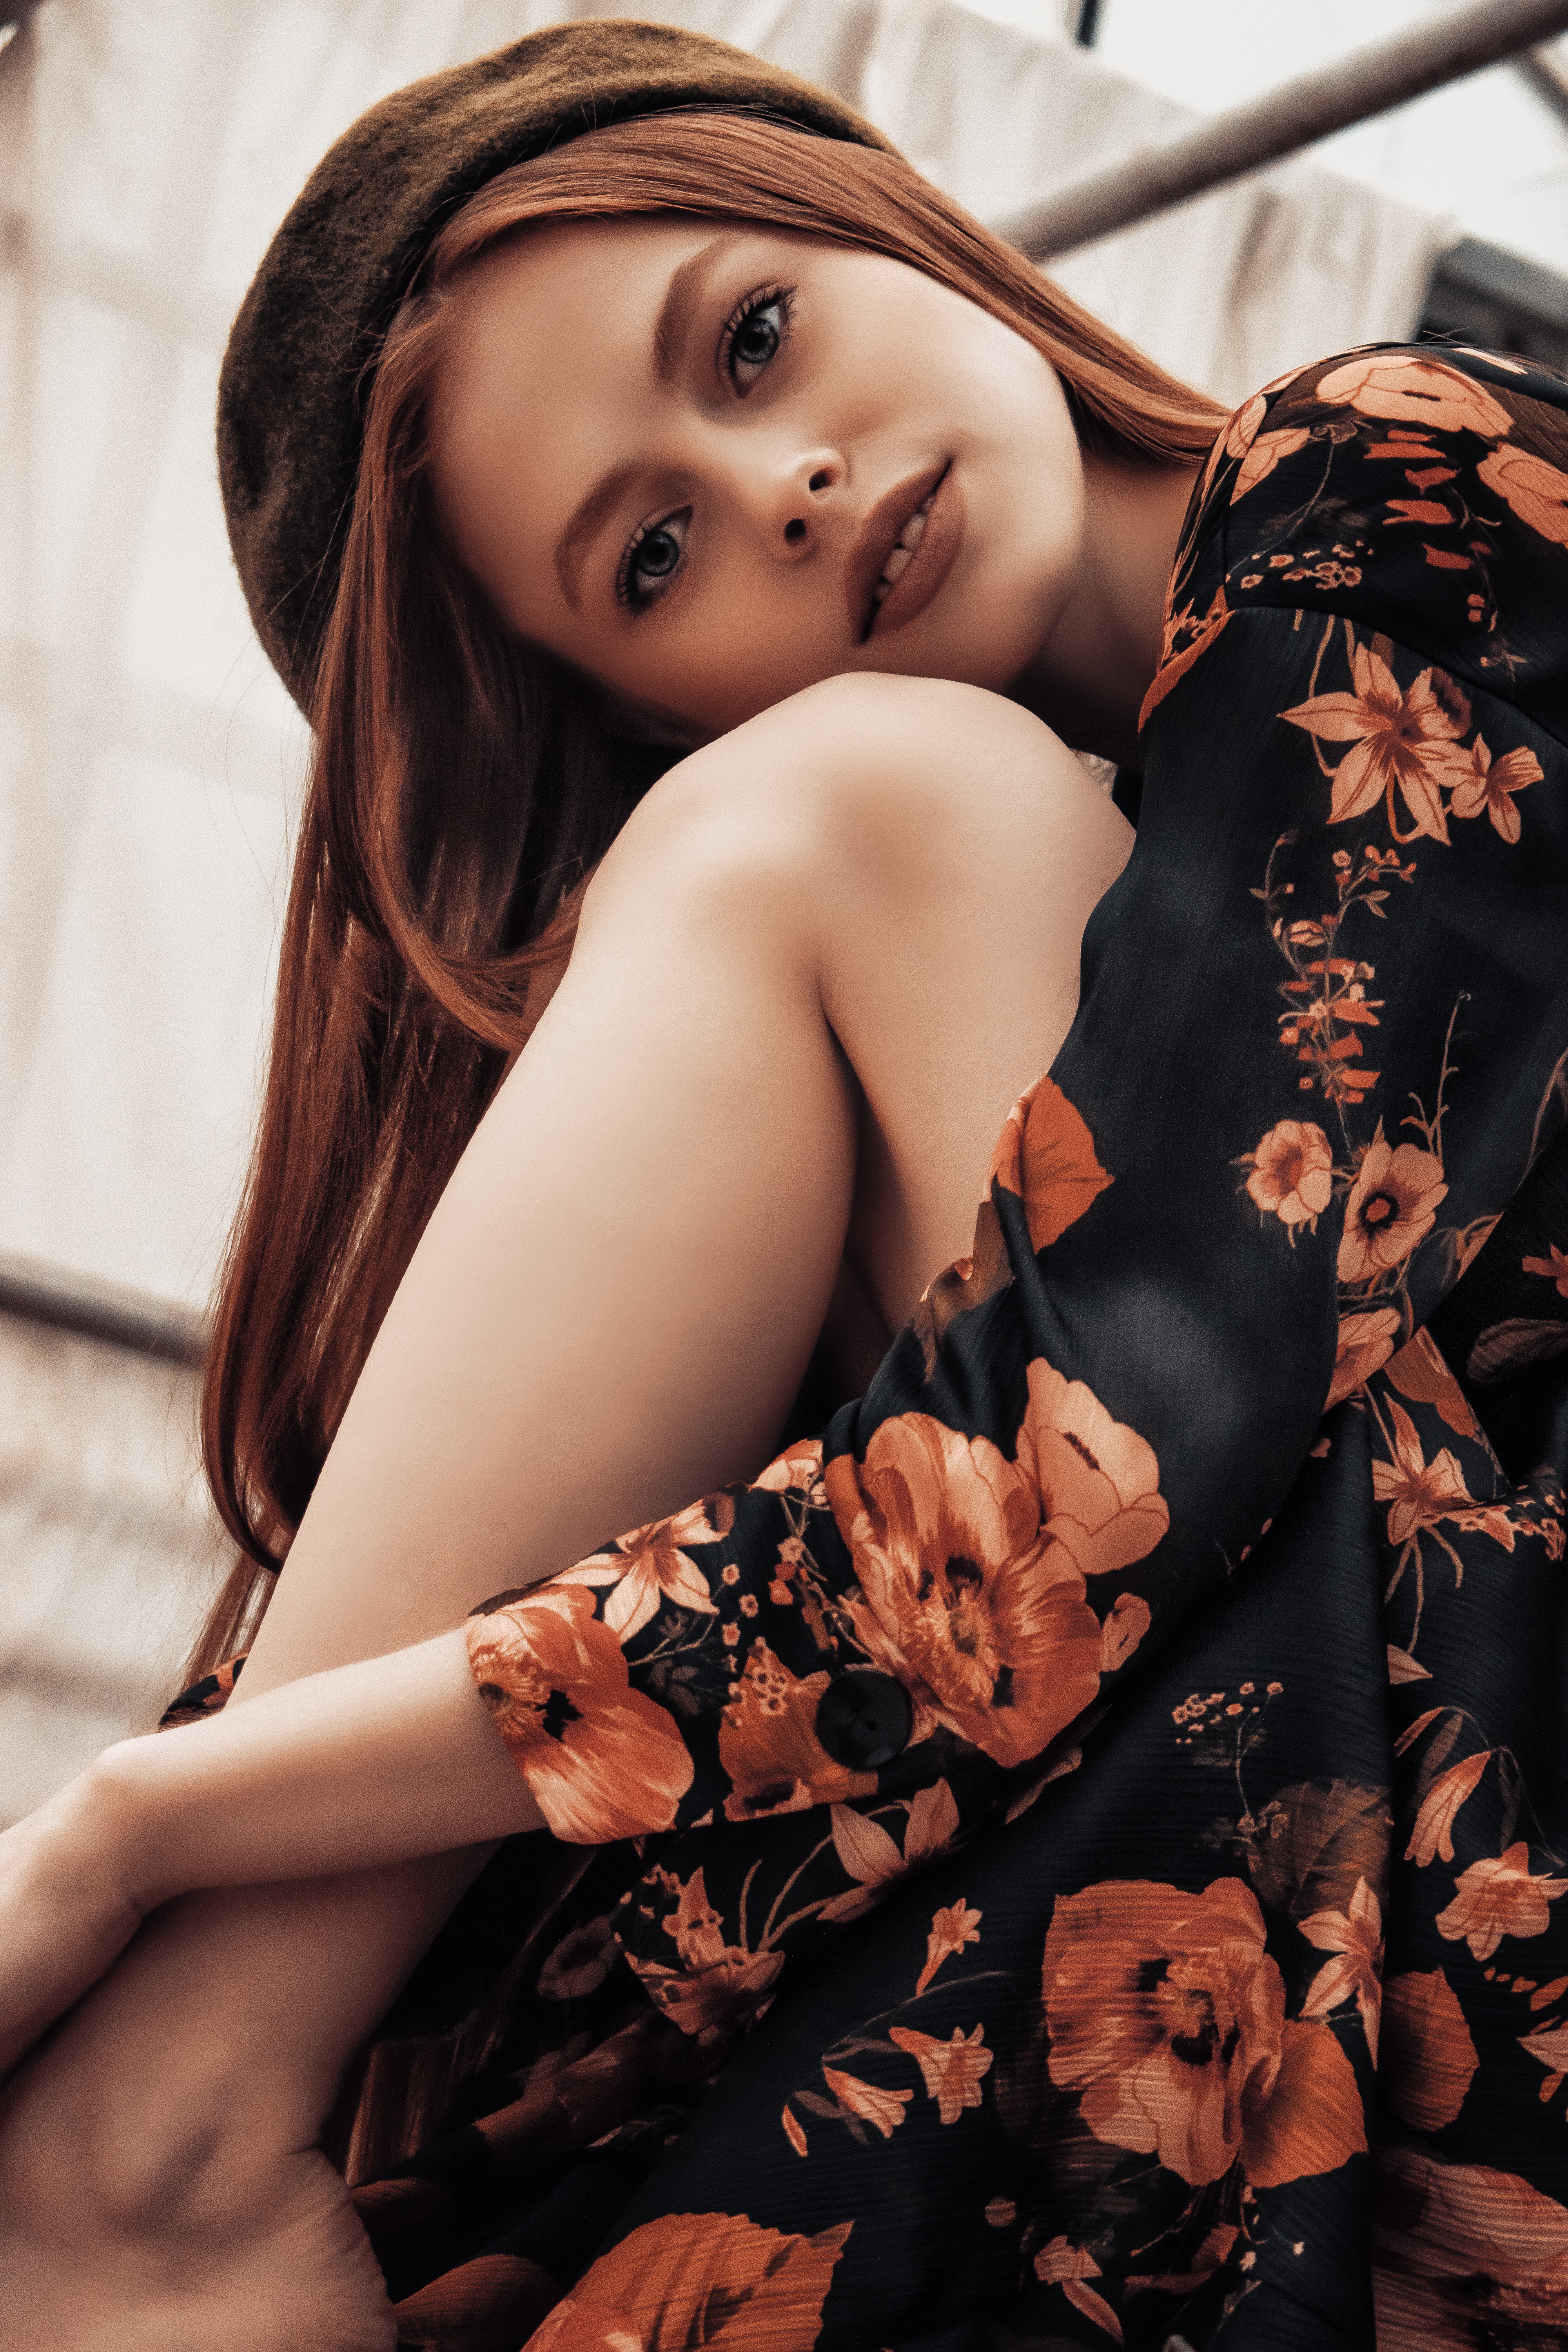
woman, joint, skin, lip, hand, hairstyle, arm, shoulder, eyelash, black, flash photography, fashion, neck, dress, plant, thigh, black hair, petal, People in nature, fashion model, long hair, flower, fashion design, beauty, happy, rose, brown hair, human leg, makeover, blond, hat, day dress, waist, fashion accessory, formal wear, art model, cocktail dress, jewellery, peach, portrait photography, nail, pattern, photo shoot, sitting, sun hat, flesh, rose family, model